Shin Megami Tensei: Nine

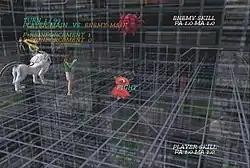
A battle in "Shin Megami Tensei: Nine": the player (left, wearing green) and their demons face an enemy demon (top-middle).

"Shin Megami Tensei: Nine" is a role-playing video game primarily set in a cyberspace version of 1990s Tokyo, with players taking control of the silent main protagonist to explore various environments within Tokyo's districts, along with switching between different districts with a dedicated fast-travel menu. The player can adjust the protagonist's name, gender, hair and skin color. Navigation through environments is presented through a third-person perspective, with the player character being followed by one assigned demon. While navigating safe areas, players can enter shops to buy new equipment and items such as healing potions, and change their character's clothing and hairstyle.